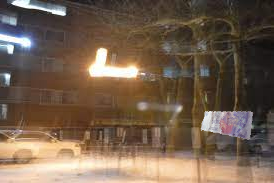
Denominación: 100